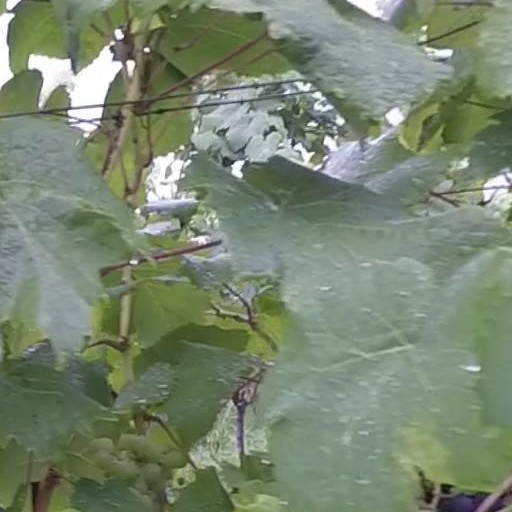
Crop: grape